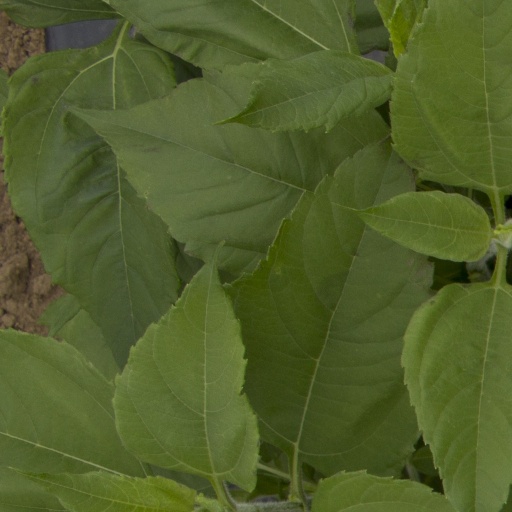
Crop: Jerusalem artichoke